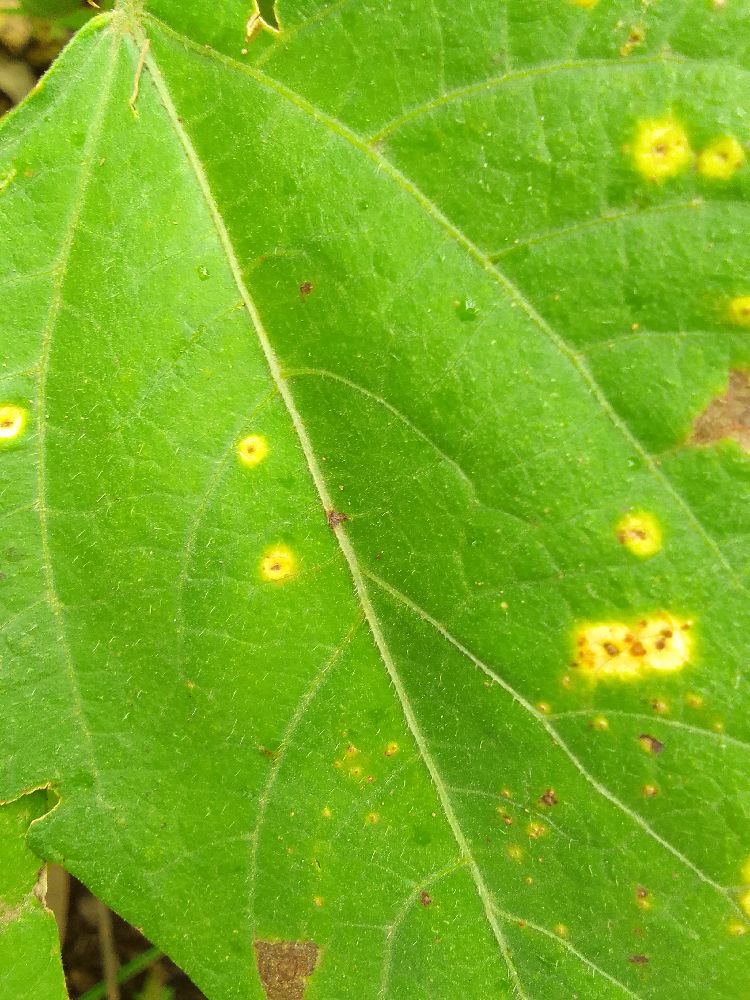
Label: rust